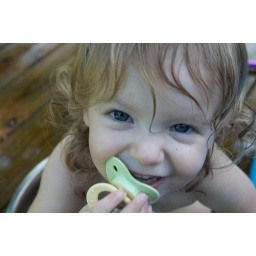
she's actually in Raven's water bowl here -